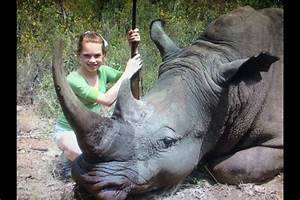
Label: elephant